Trébons-sur-la-Grasse

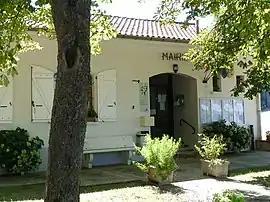
The town hall in Trébons-sur-la-Grasse

Trébons-sur-la-Grasse is a commune in the Haute-Garonne department in southwestern France.